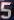
Number: 5